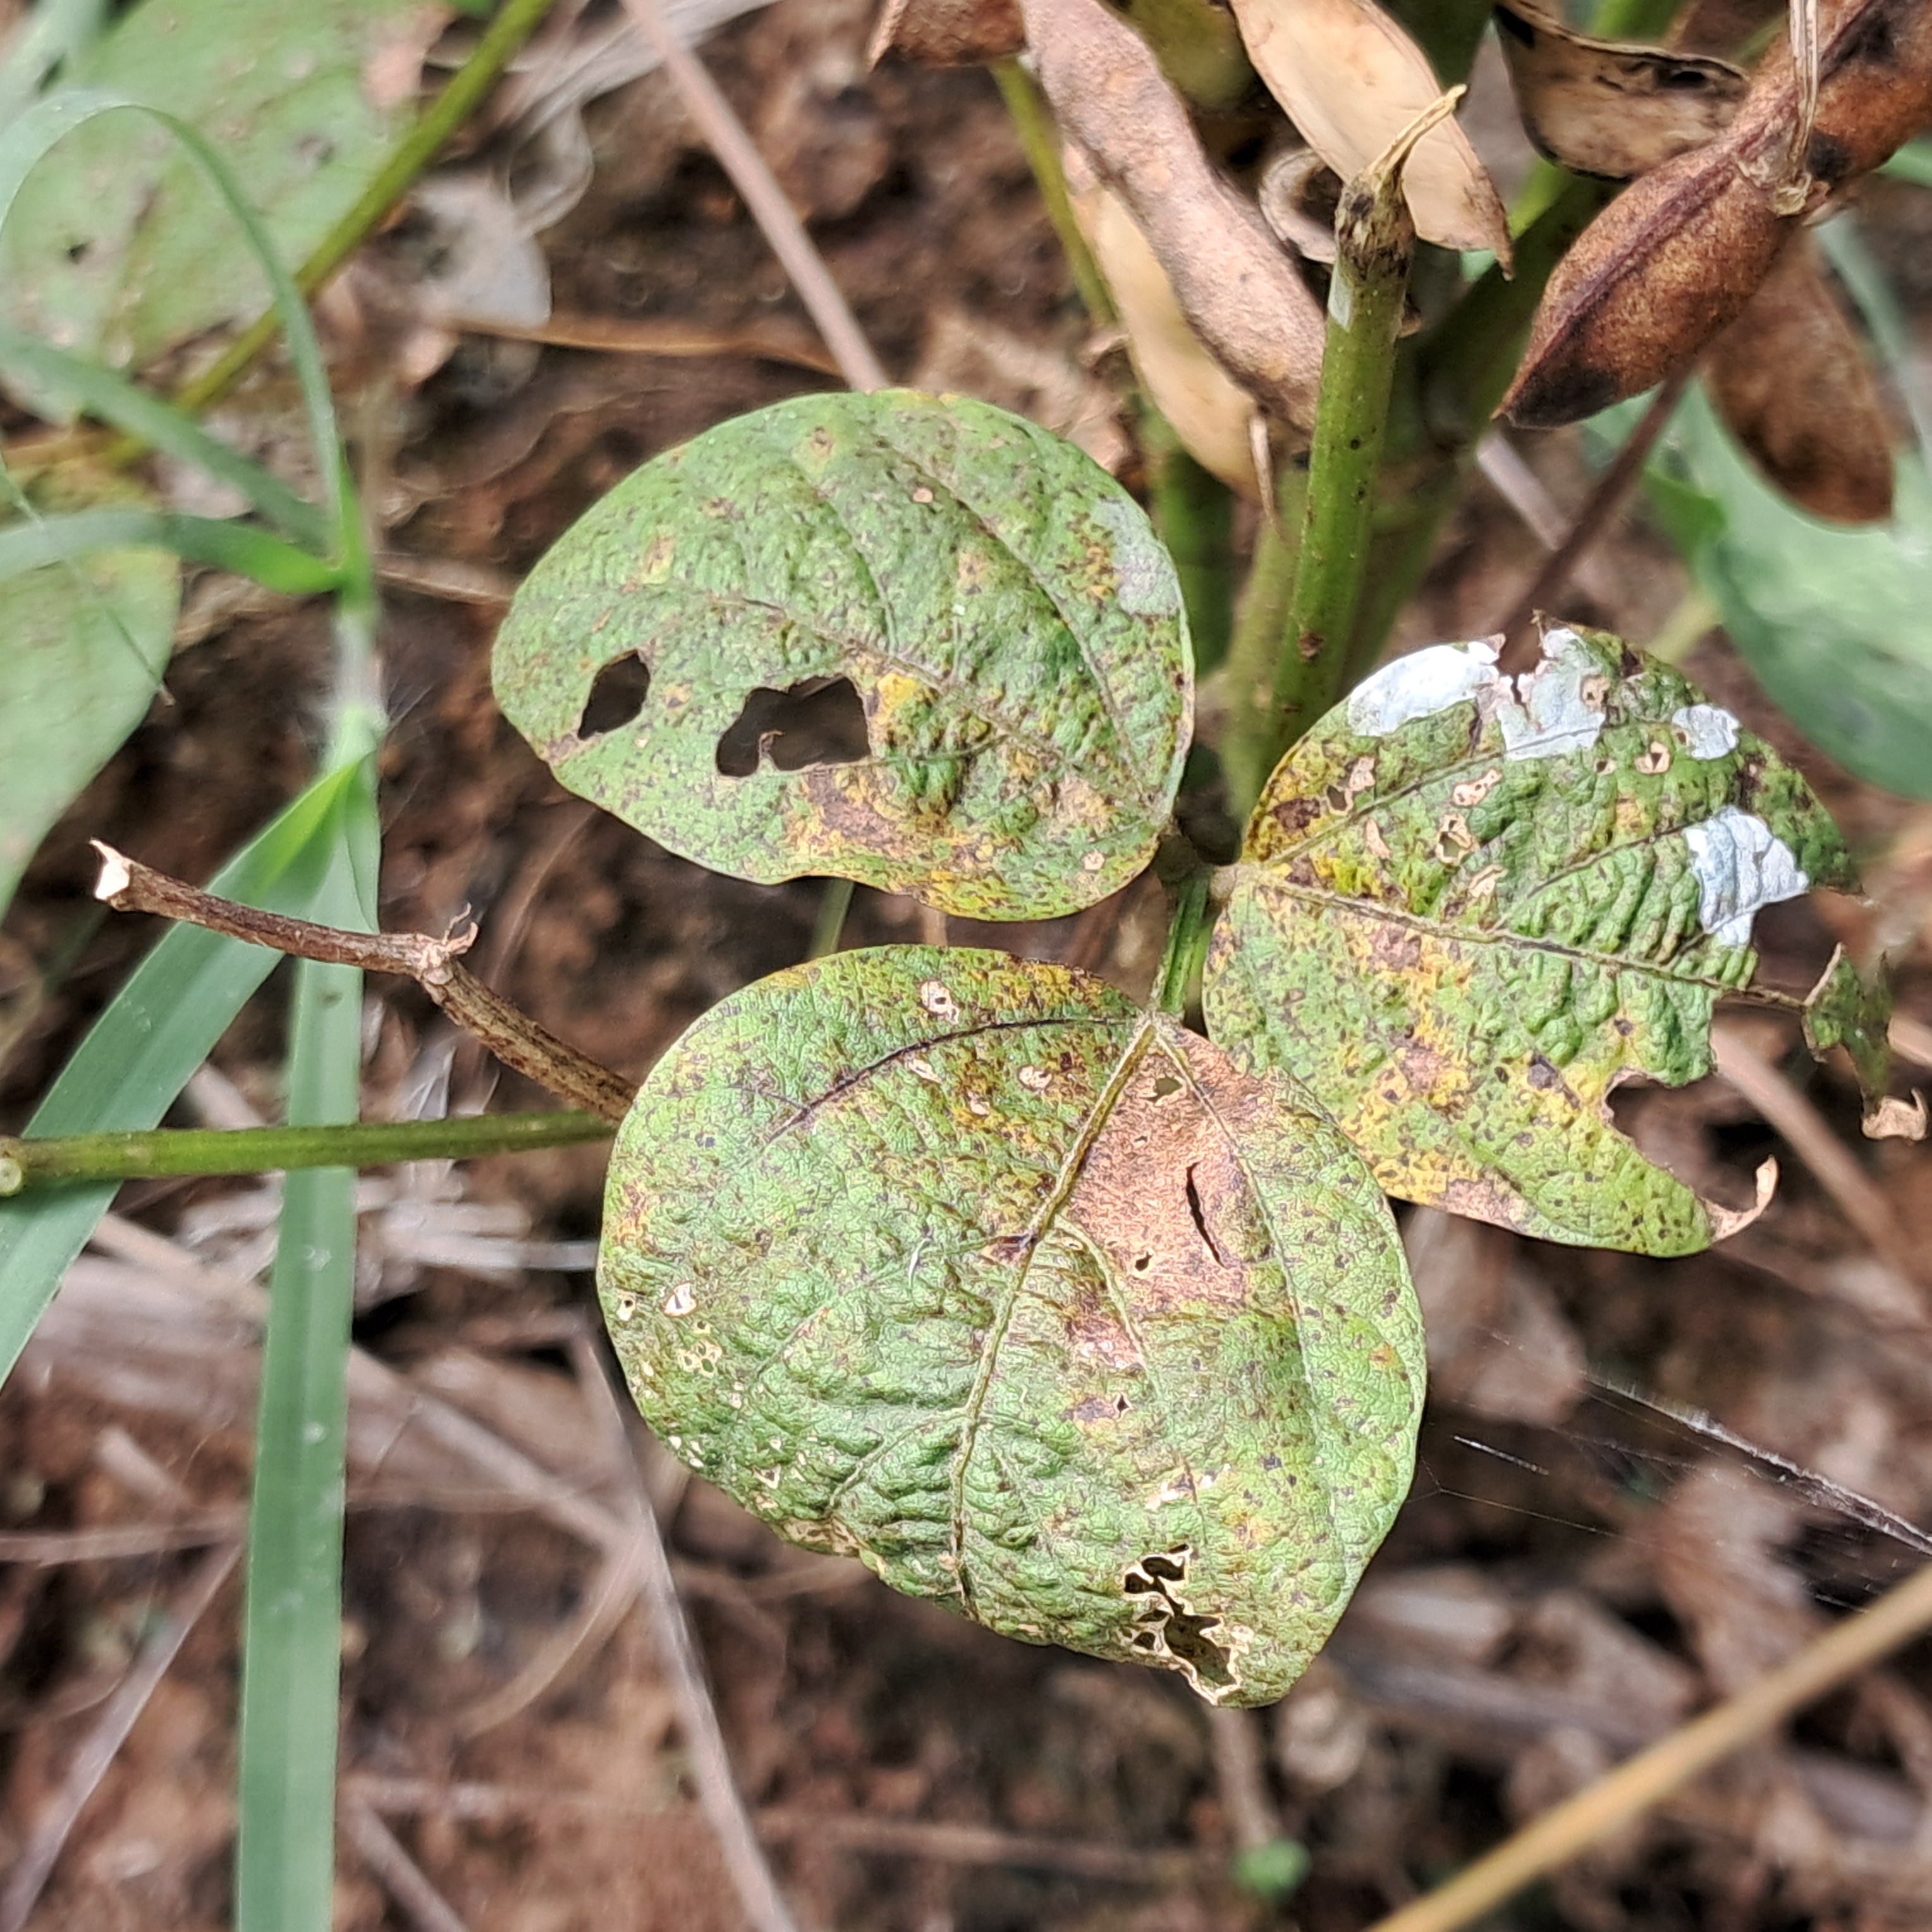
Label: Rust